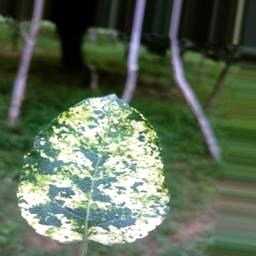
Label: Apple_Mosaic